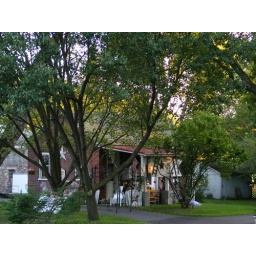
A typical cute little home in rural Berks County, PA